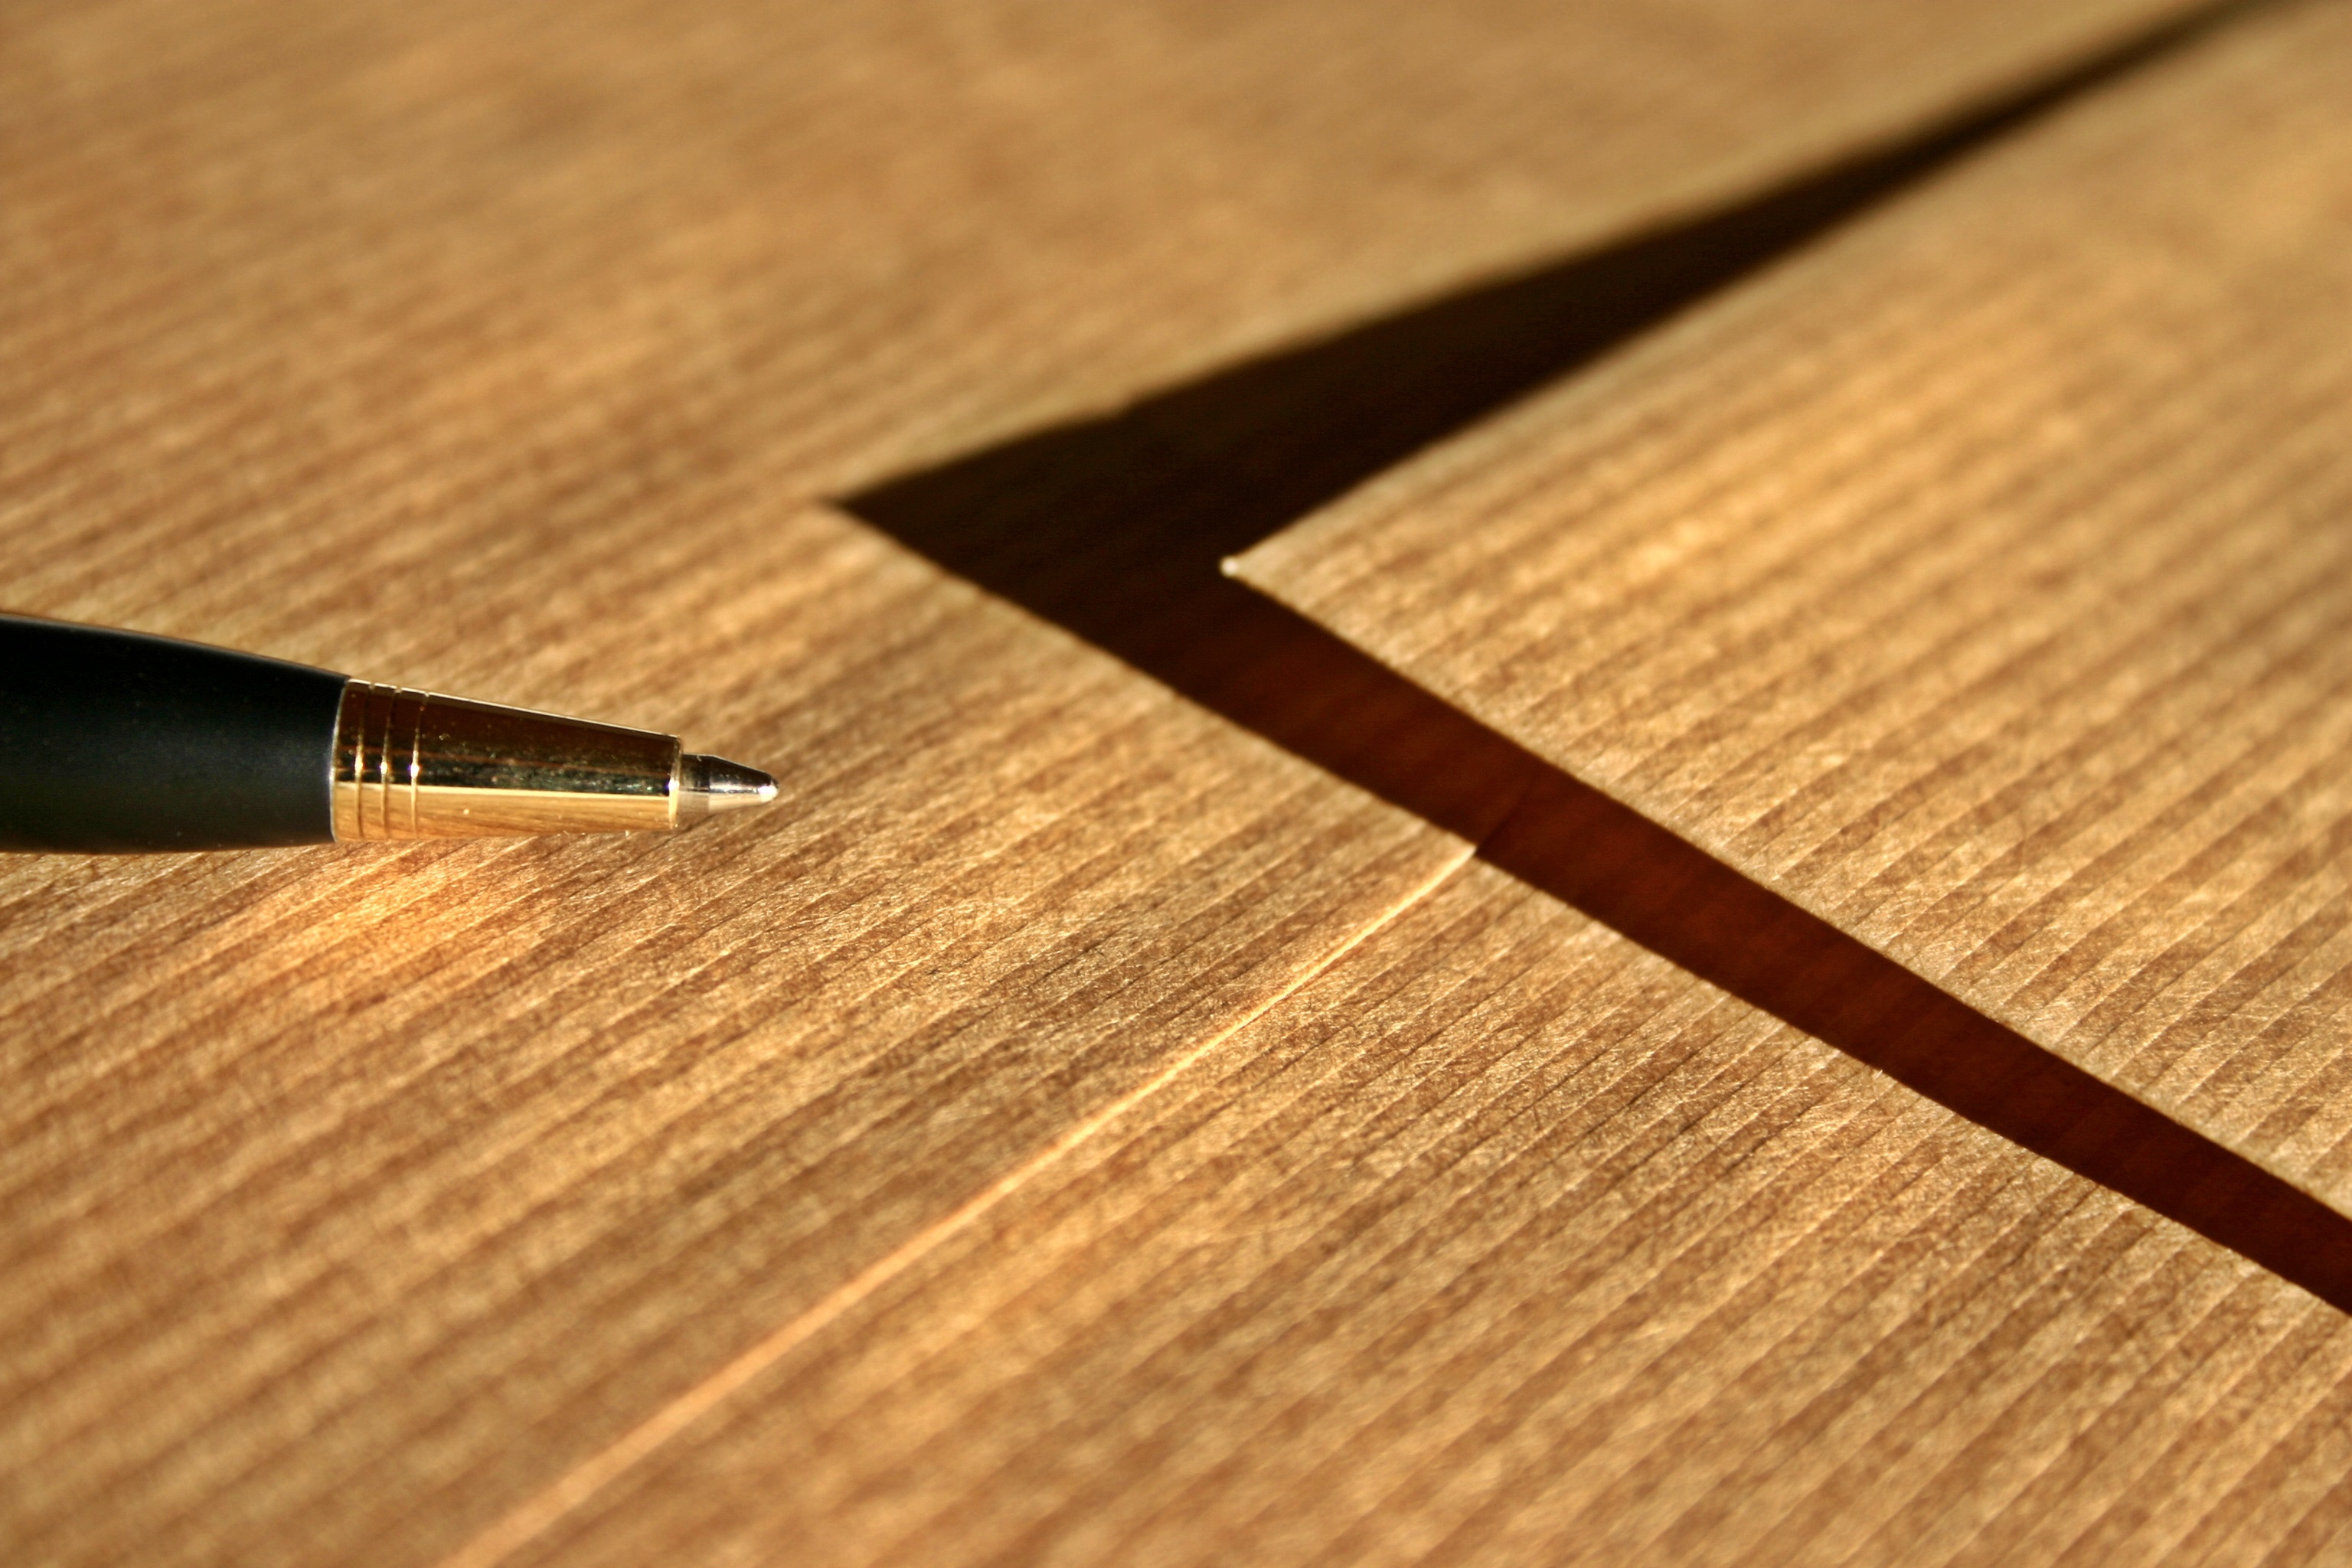
writing, post, wood, floor, pen, communication, envelope, close up, brand, message, letters, greetings, leave, coolie, writing tool, correspondence, letter traffic